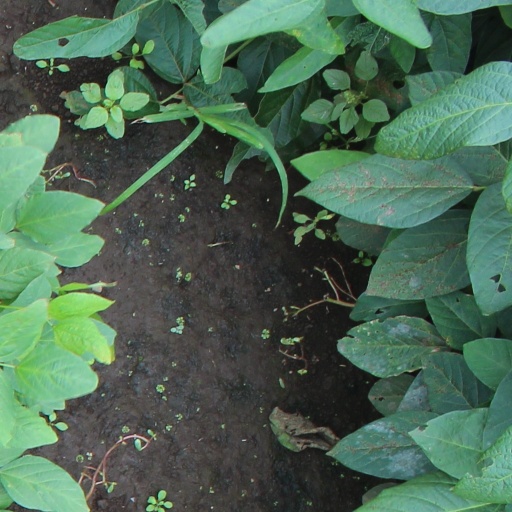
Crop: soybean